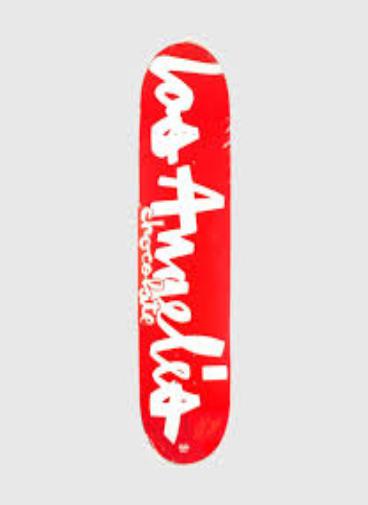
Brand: Chocolate Skateboards
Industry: Sports